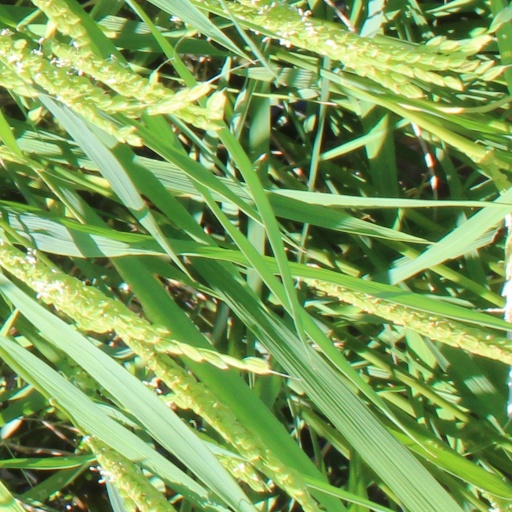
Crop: rice